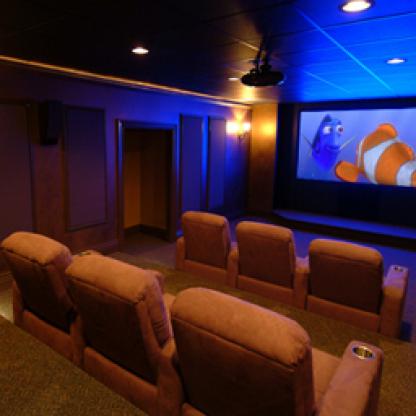
Scene: Indoor